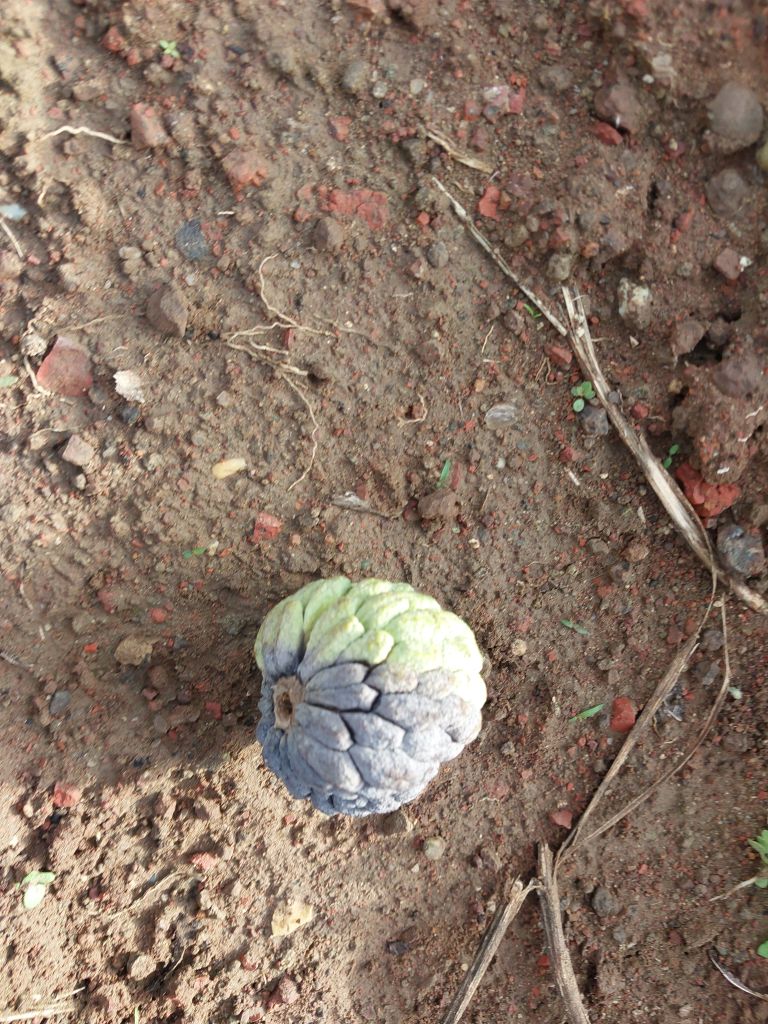
Disease label: Blank Canker